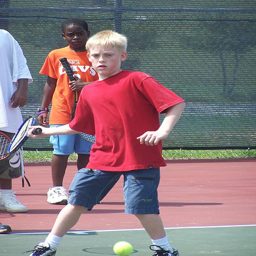
A young boy standing on a tennis court holding a racquet.
A boy is holding a tennis racket on a tennis court.
A boy swinging at a tennis ball with a racquet.
A young boy on a tennis court prepares to hit a tennis ball while other people watch.
A young boy with a racket swings to hit a tennis ball.